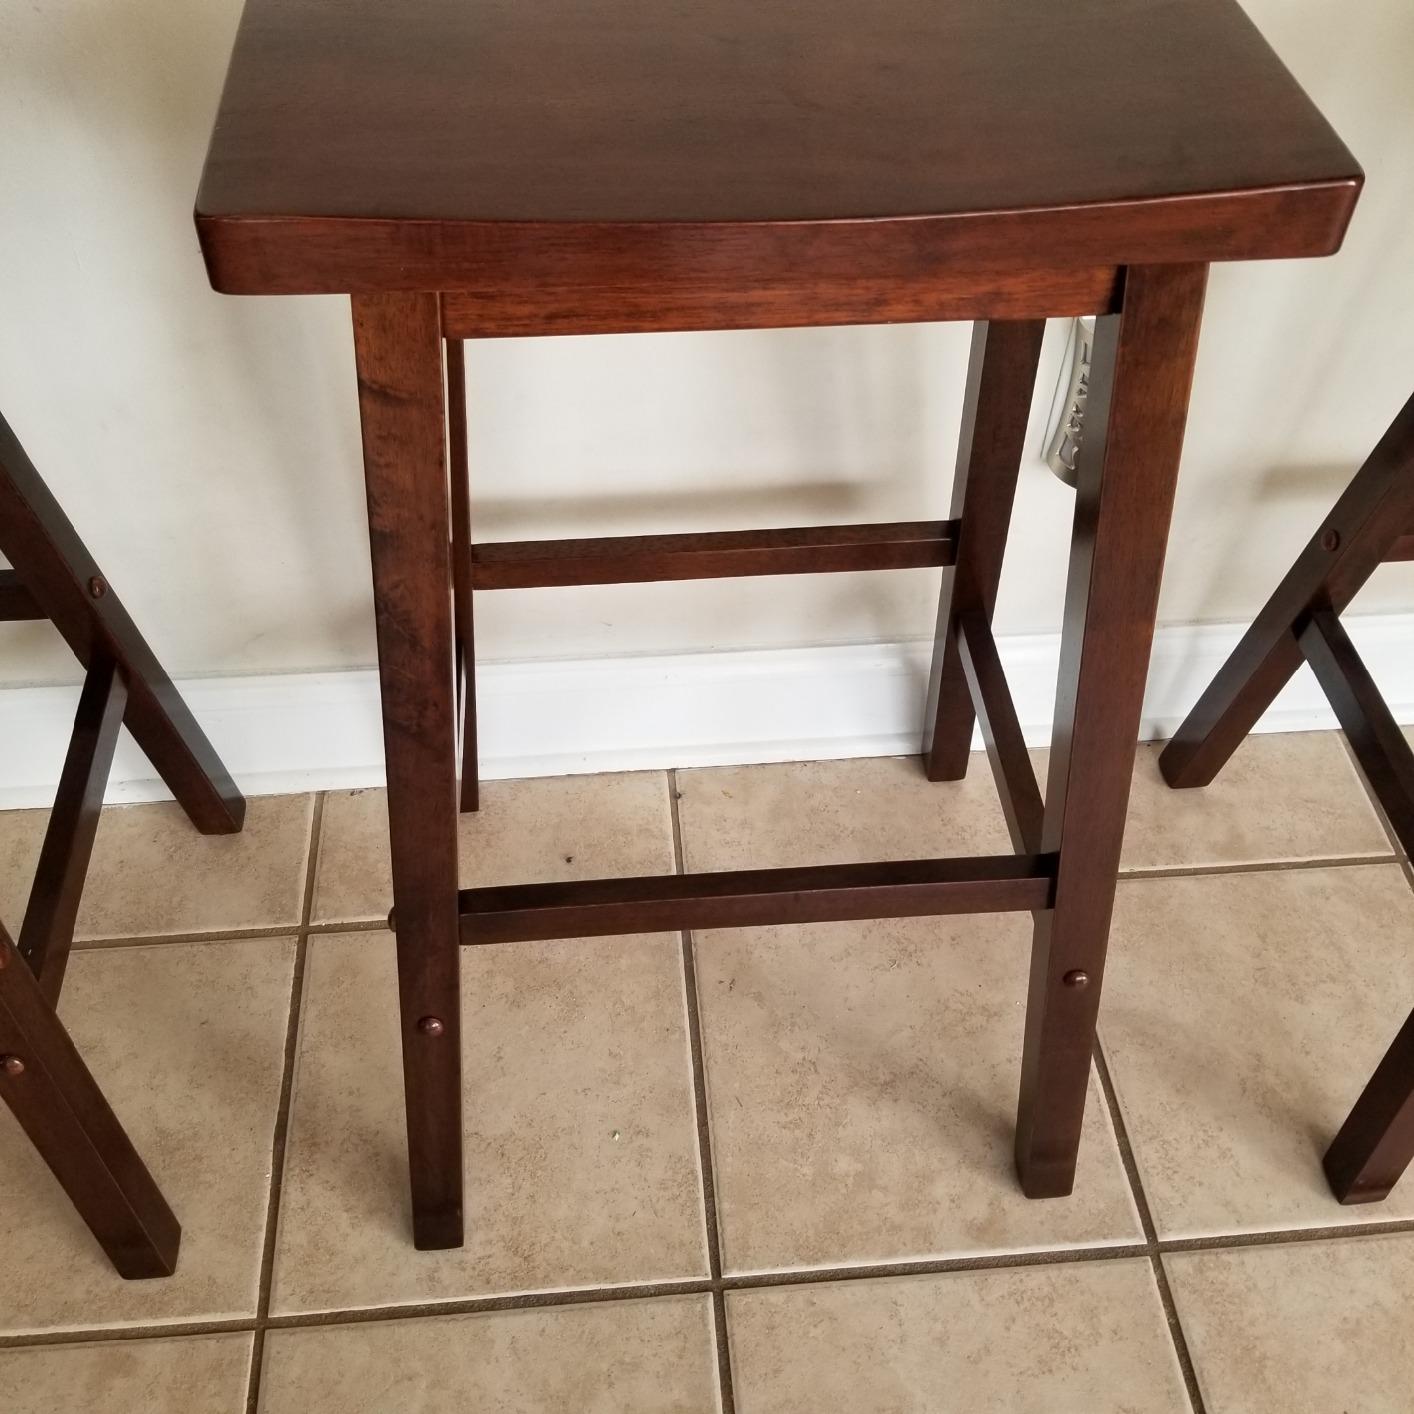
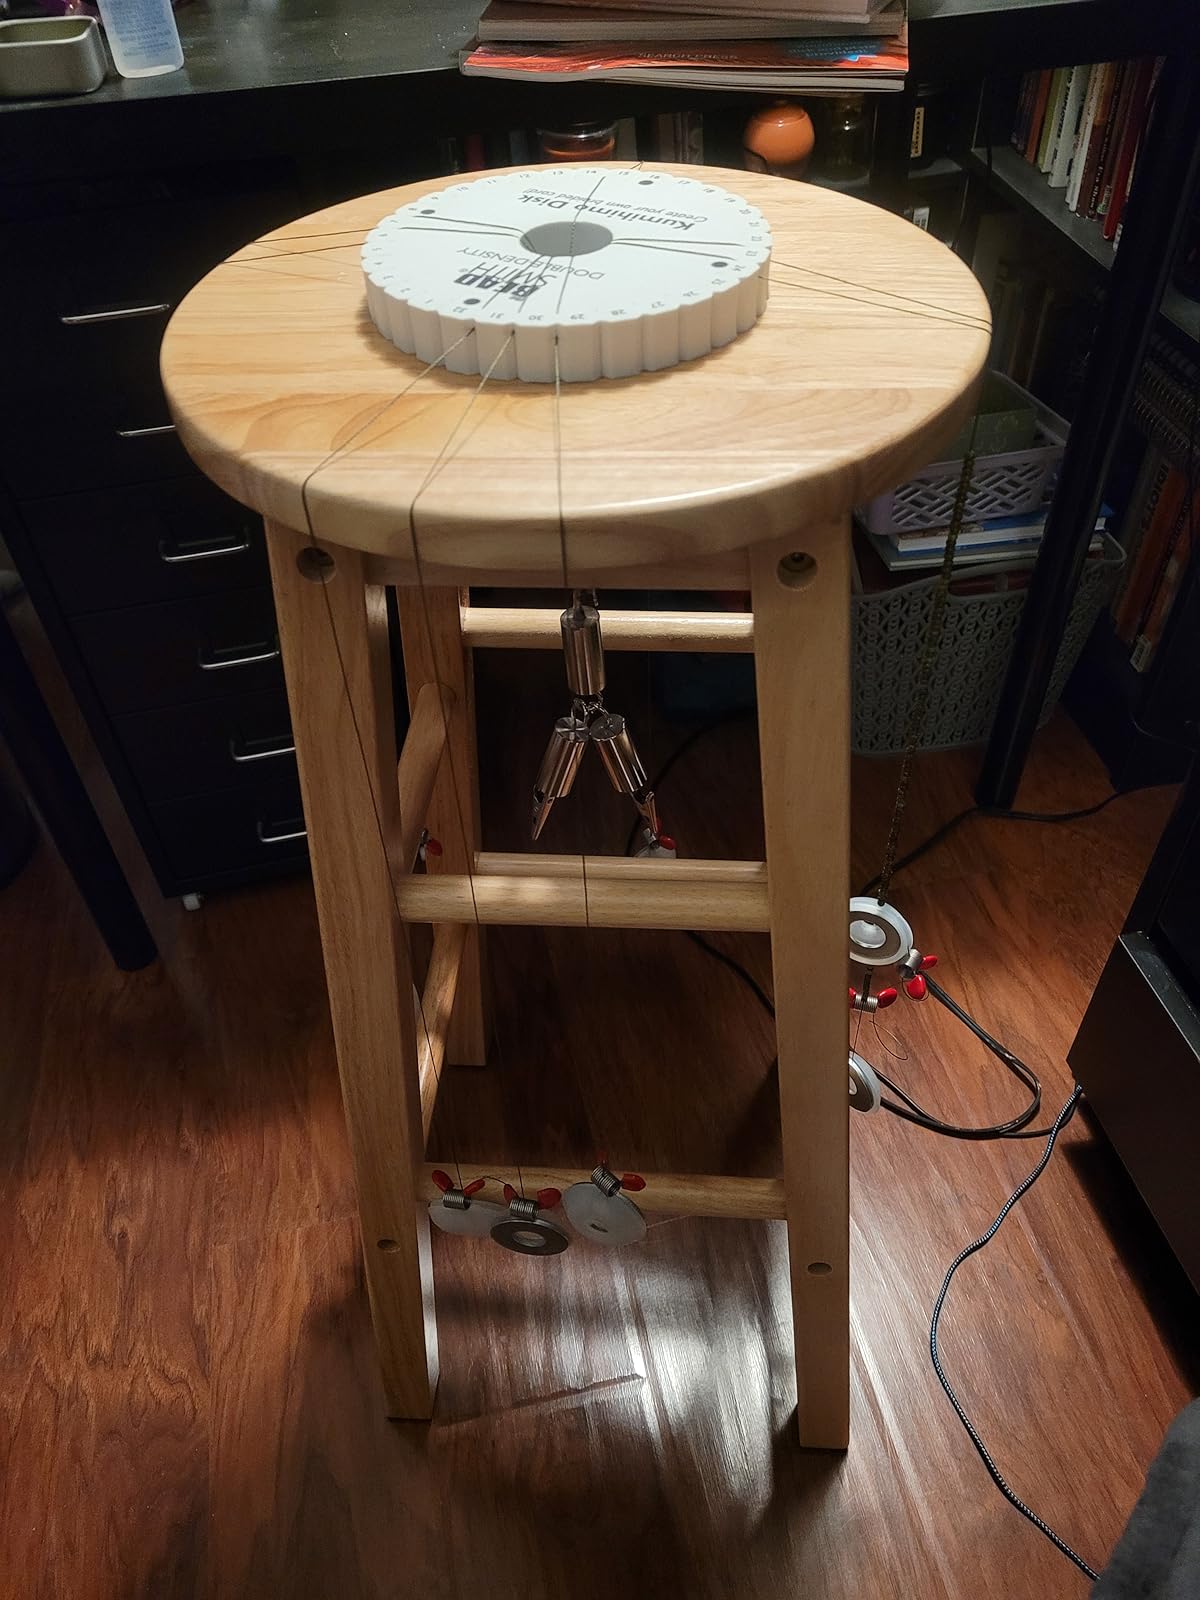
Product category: stool
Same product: no